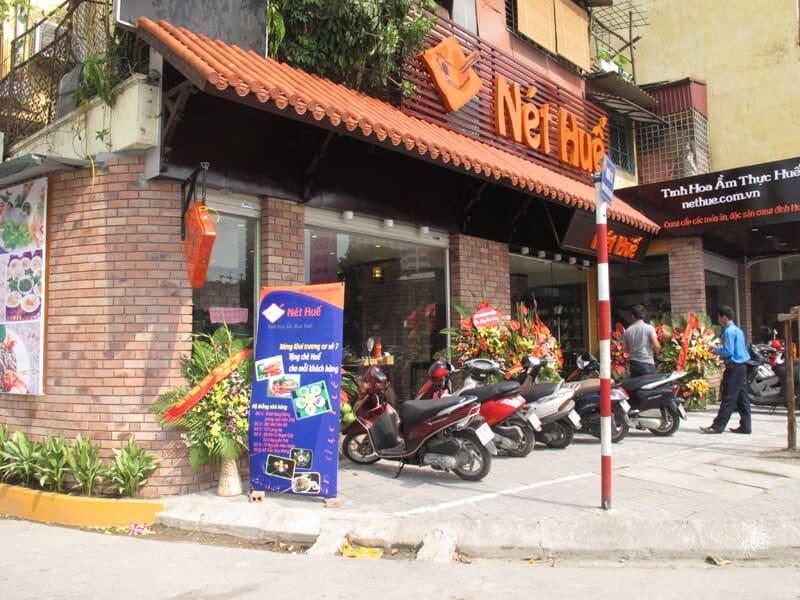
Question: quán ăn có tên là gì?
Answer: quán ăn có tên là nét huế